Riverside South, Manhattan

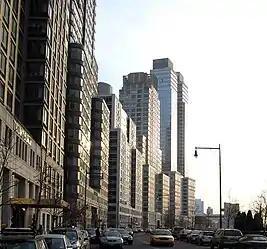
Street view of Riverside South buildings

Trump and New World Organization hired Lehrer McGovern Bovis as Riverside South's construction manager in April 1995; the firm went on to build eight of Riverside South's towers. Work was delayed for two more years. In December 1996, the New York City Department of Environmental Protection granted Trump permission to connect the development's first structure to the treatment plant, and Trump received private financing for that building. After the city granted a construction permit in January 1997, a shanty town nearby was removed the next month. Trump also indicated that, due to opposition to the West Side Highway's relocation, he would postpone Riverside Park South's construction. By mid-1997, Lehrer McGovern Bovis and HRH Construction were erecting the first two towers at 180 and 200 Riverside Boulevard, which had a combined 990 apartments. One hundred and four units at 180 Riverside were set aside for low-income households. Trump was also negotiating to install a massive statue of the explorer Christopher Columbus at Riverside South. Residents of Lincoln Towers continued to oppose the project, saying it would block their views of the Hudson River. Another group of opponents sued to force Trump to construct Riverside Park South.